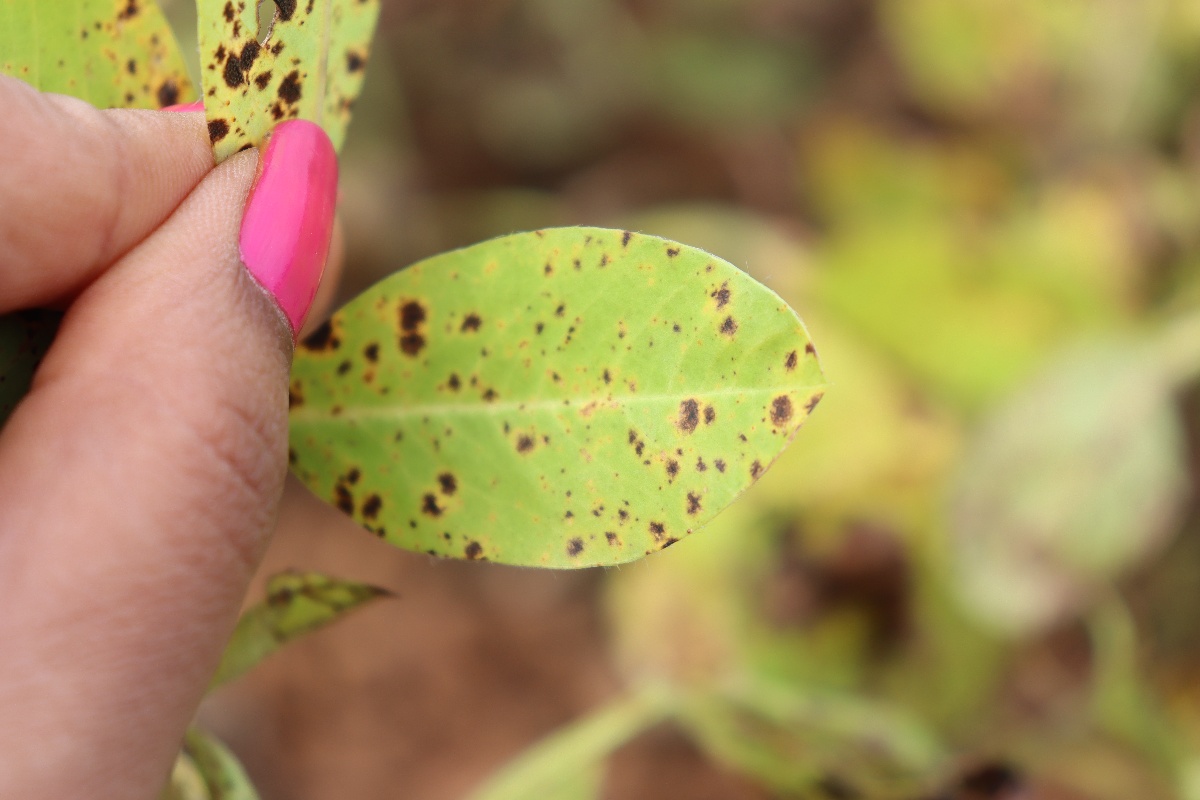
Label: late leaf spot